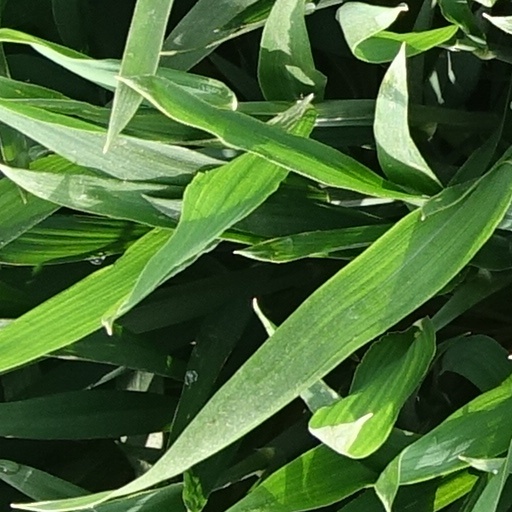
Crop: wheat